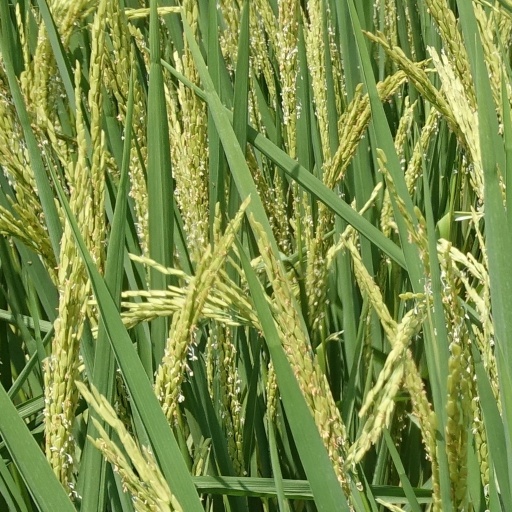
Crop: rice